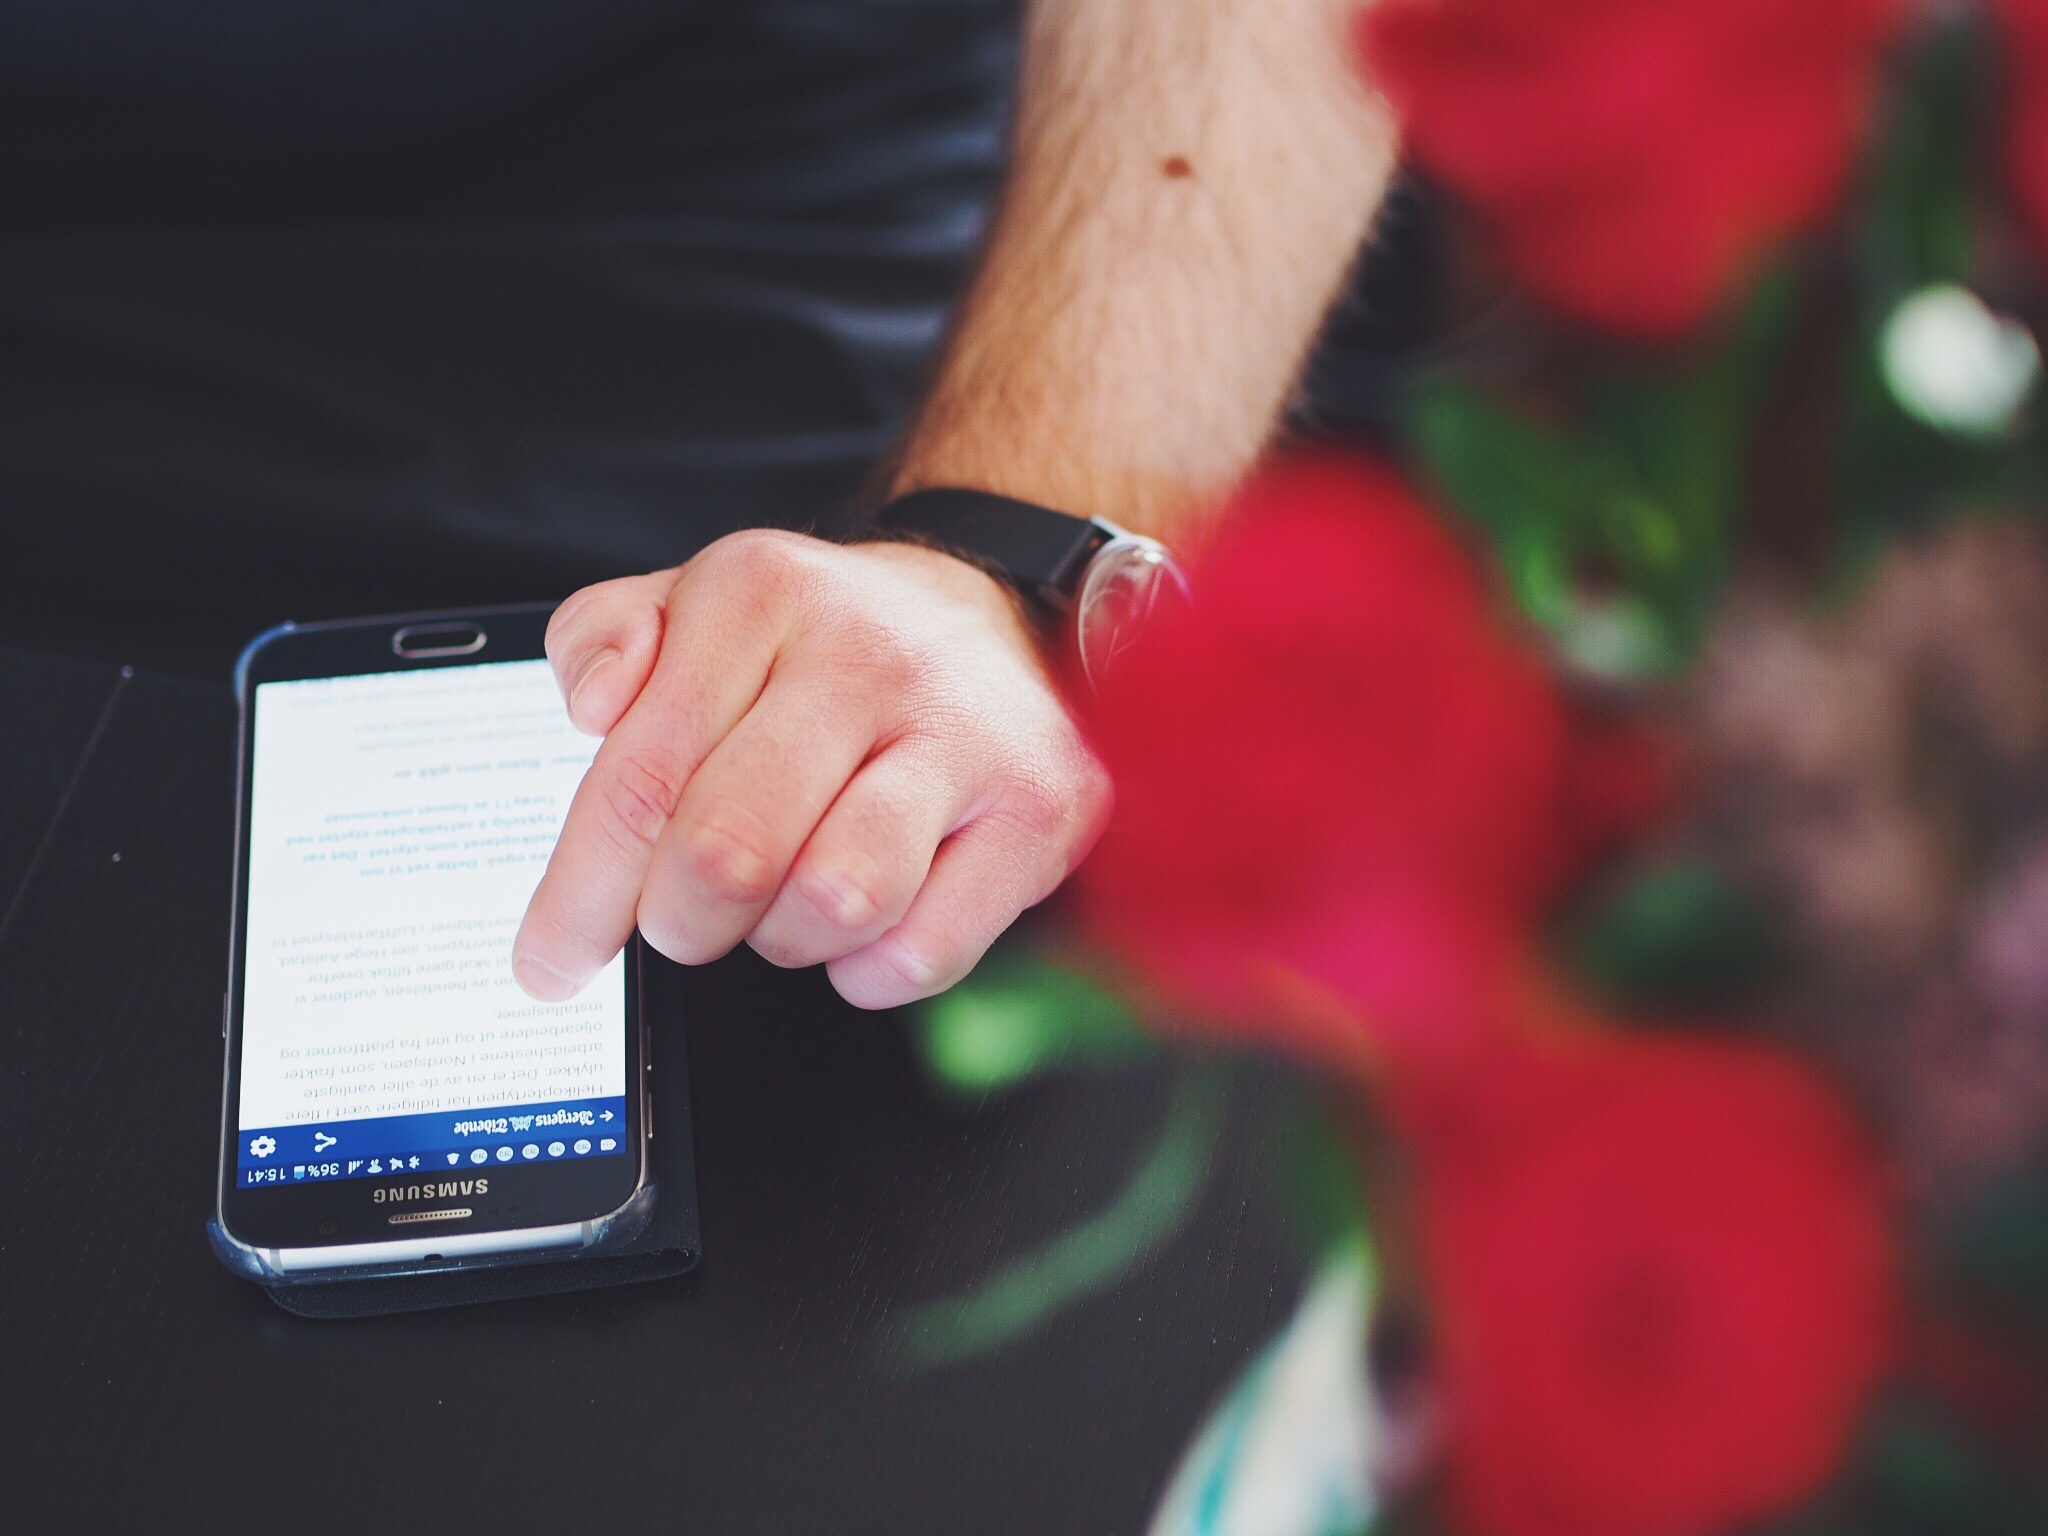
hand, finger, red, color, close up, interaction